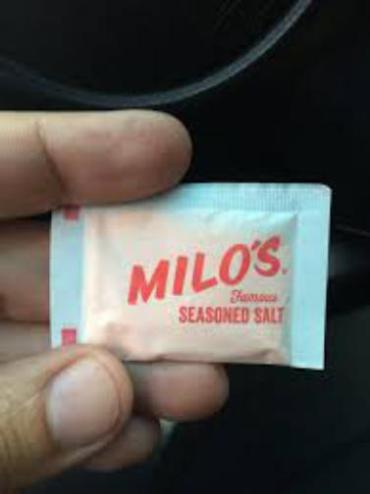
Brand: milo's hamburgers
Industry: Food